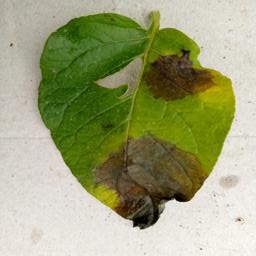
Etiqueta: Late Blight